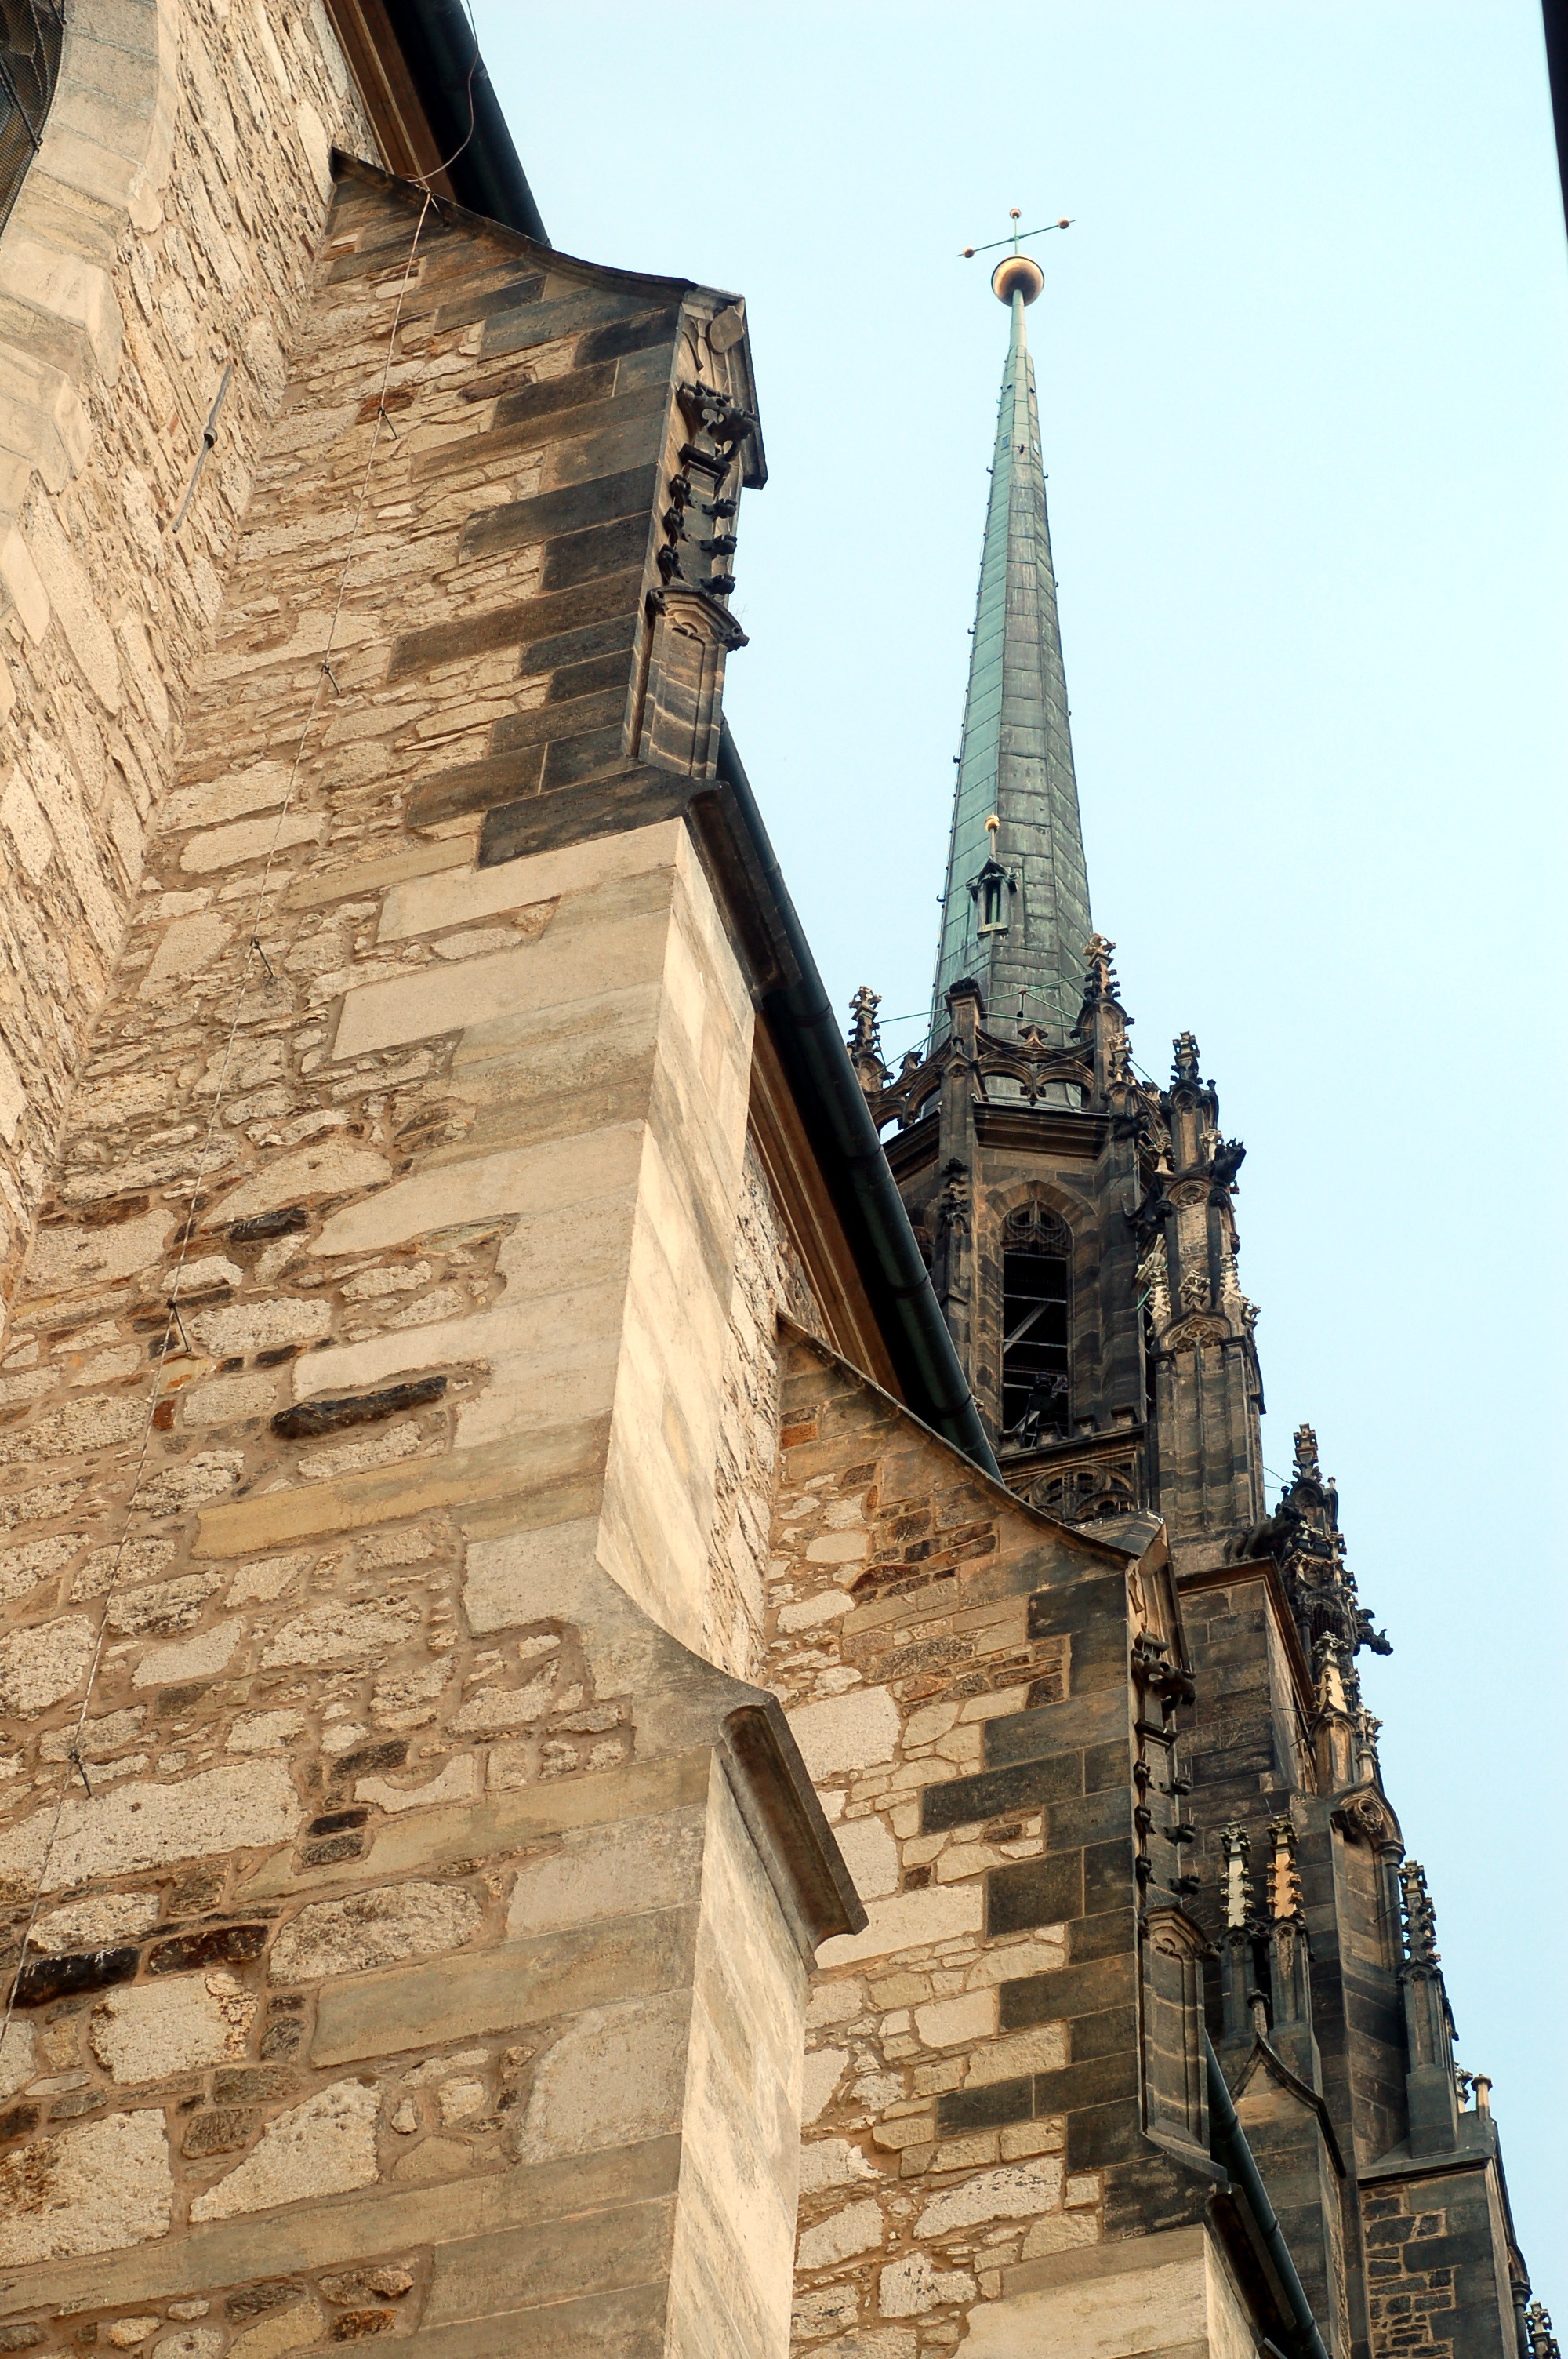
architecture, building, stone, monument, tower, landmark, facade, church, cathedral, chapel, place of worship, bell tower, temple, spire, steeple, history, brno czech republic, ancient history